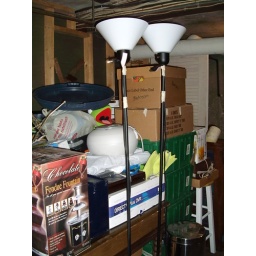
Two standing floor lamps. (The white bits near the top are just pieces of tape)